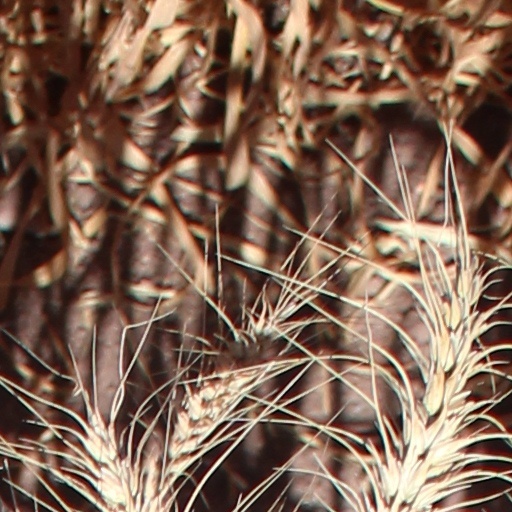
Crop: wheat